WHK (AM)

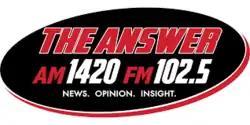
Logo on the 102.5 translator from 2019-2024

In announcing the format change—reported on as "a new version of WRMR"—Radio Seaway billed WCLV's format as "classic pop". The station placed an emphasis on older standards from the 1930s and 1940s, along with assorted show tunes, in an attempt to make the format hold a more sophisticated sound along the lines of WCLV-FM's classical format. In response to WRMR's format attracting older demos, Robert Conrad, WCLV's co-founder and president, said, "the people who grew up with Bach aren't around anymore either." The entirety of WRMR's air talent was retained for WCLV except for Bill Randle and Rob Schuler; Randle joined WCLV in 2002, while Schuler stayed with Salem as WFHM-FM's midday host. Jim Davis, WRMR's operations manager since 2000, again both programmed and assumed on-air duties.